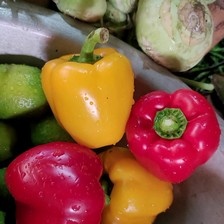
Label: capsicum